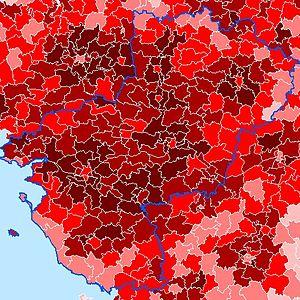
Carte de la proportion des moins de 20 ans dans la population de la région fr:Pays-de-la-Loire, par cantons, en 1999. Légende
Au premier janvier 2015, la population des Pays de la Loire était estimée à 3 718 512 habitants, soit 117 399 habitants de plus depuis 4 ans, dont presque les deux tiers rien que pour la Vendée et la Loire-Atlantique. Depuis le recensement du premier janvier 1995, la région a progressé de 572 755 habitants l'équivalent d'un département comme la Sarthe, pour moitié entre l'accroissement naturel et l'immigration. À l'échelle de la France, la région se situe dans le peloton de tête pour son dynamisme démographique, et détient le record de fécondité au sein de la métropole.